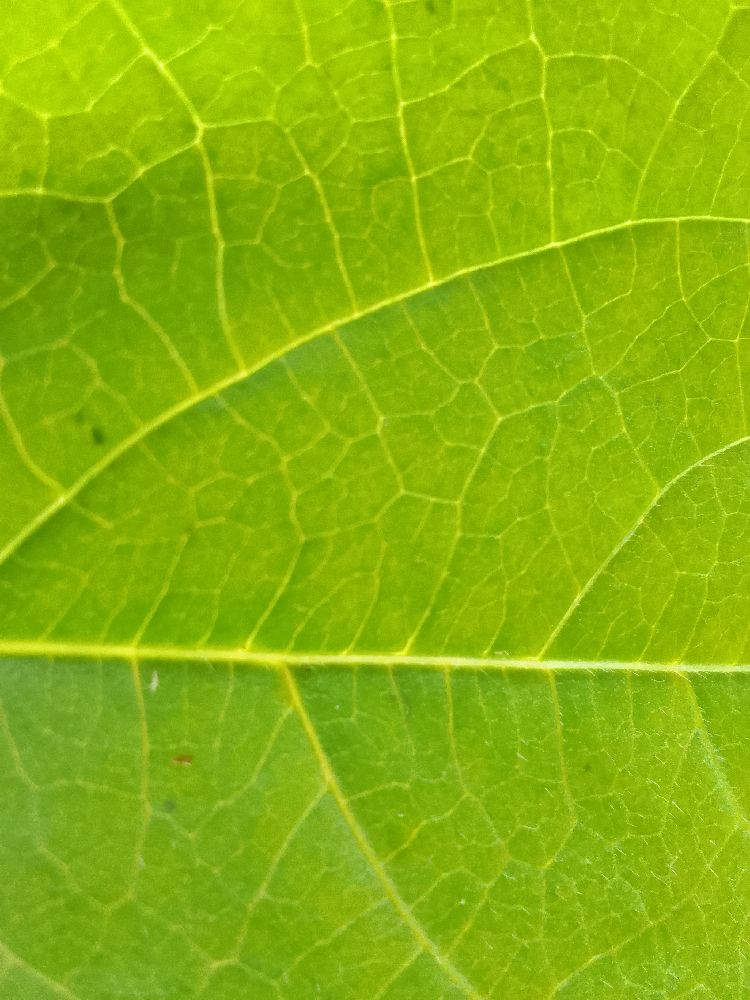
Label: healthy